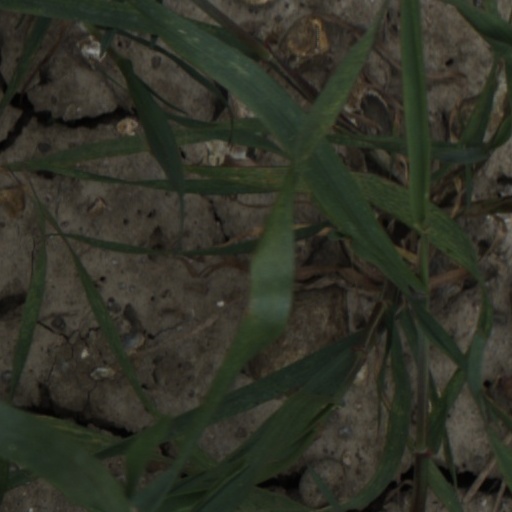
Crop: wheat